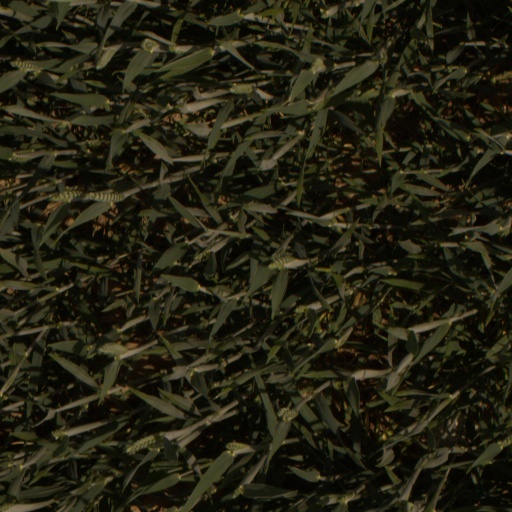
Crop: wheat